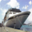
Label: ship